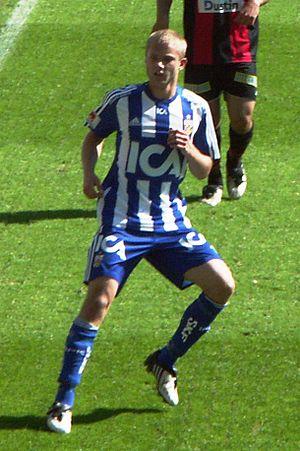
Robin Söder, né le 1ᵉʳ avril 1991 à Magra, est un footballeur suédois.